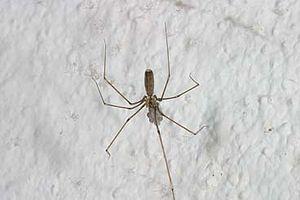
Pholcus est un genre d'araignées aranéomorphes de la famille des Pholcidae. Les espèces de ce genre sont nommées pholque.